Hartheim killing centre

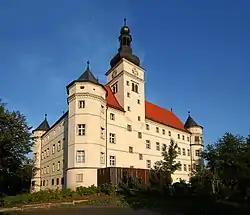
Hartheim Castle in 2005

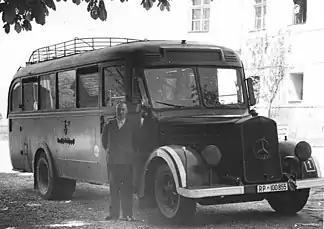
Collection bus and driver

The Hartheim killing centre (sometimes translated as "Hartheim killing facility" or "Hartheim euthanasia centre") was a killing facility involved in the German Nazi programme known as "Aktion T4", in which German citizens deemed mentally or physically unfit were systematically murdered with poison gas. Often, these patients were transferred from other killing facilities such as the Am Spiegelgrund clinic in Vienna. This was initially a programme of "involuntary euthanasia" permitted under the law ostensibly to enable the lawful and painless killing of incurably ill patients; these murders continued even after the law was rescinded in 1942. Other victims included Jews, Communists and those considered undesirable by the state. Concentration camp inmates who were unfit for work, or otherwise deemed troublesome, were also executed here. The facility was housed in Hartheim Castle in the municipality of Alkoven, near Linz, Austria, which now is a memorial site and documentation centre.